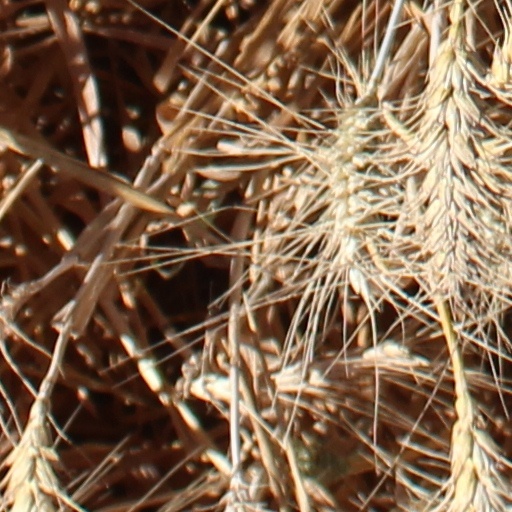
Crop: wheat